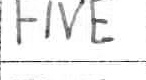
Label: five